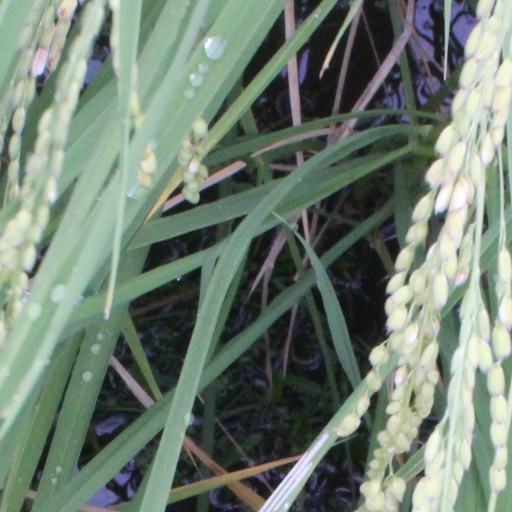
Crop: rice